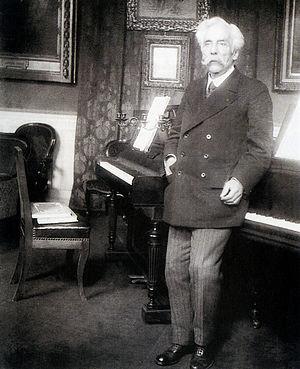
Le compositeur français Gabriel Fauré écrit dans plusieurs genres, des chants, de la musique de chambre, des œuvres orchestrales et des œuvres chorales. Certaines de ces compositions pour piano, écrites entre les années 1860 et 1920, font partie de ses œuvres les plus connues.